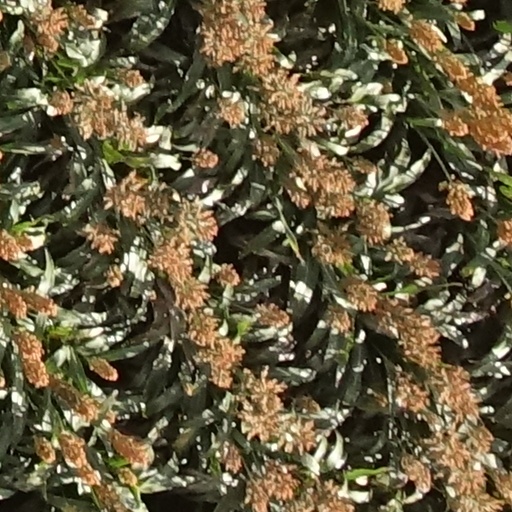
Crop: sorghum